Susanne Linke

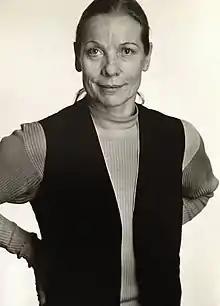
Portrait of Susanne Linke

Susanne Linke (born 19 June 1944) is an internationally renowned German dancer and choreographer who is one of the major innovators of German Tanztheater, along with Pina Bausch and Reinhild Hoffmann.